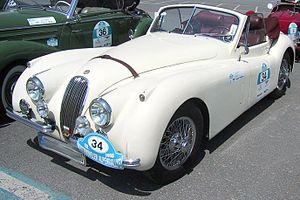
La Coupe des Alpes est un rallye automobile créé dans les années 1930, mais qui ne fut disputé de façon continue qu'à partir de 1946. La Coupe des Alpes acquit ses lettres de noblesse en 1950 en devenant une grande épreuve internationale. Longue de 3 000 à 4 000 km, elle traversait les Alpes de la France à l'Allemagne, par l'Italie, la Suisse, l'ex-Yougoslavie et l'Autriche. Elle fut longtemps considérée comme l'épreuve la plus sélective du championnat d'Europe des rallyes. Les difficultés croissantes pour organiser des courses sur route ouverte amenèrent sa disparition en 1971.